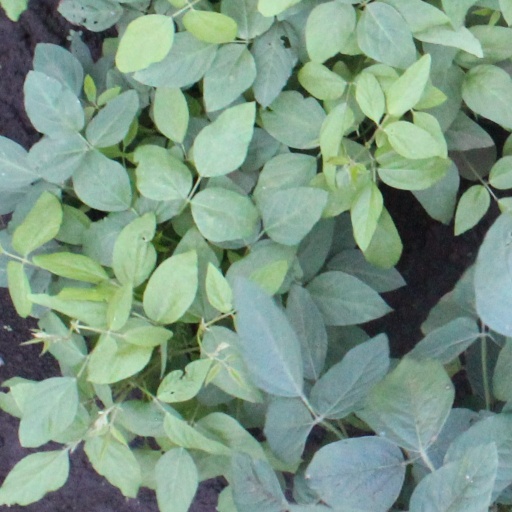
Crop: soybean